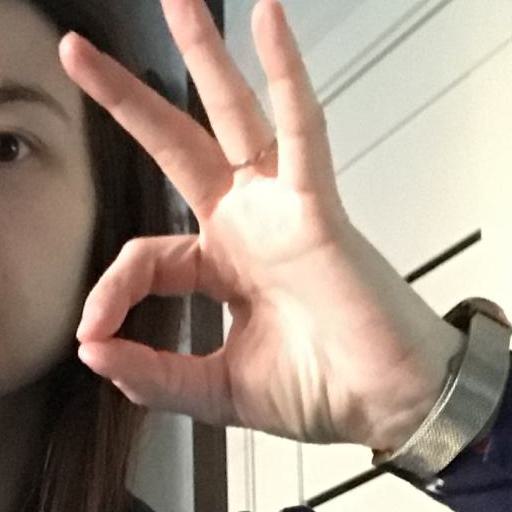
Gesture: ok